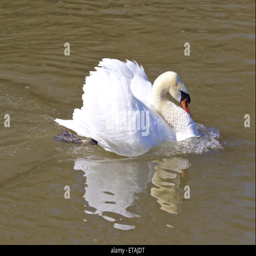
the swan is ready to war